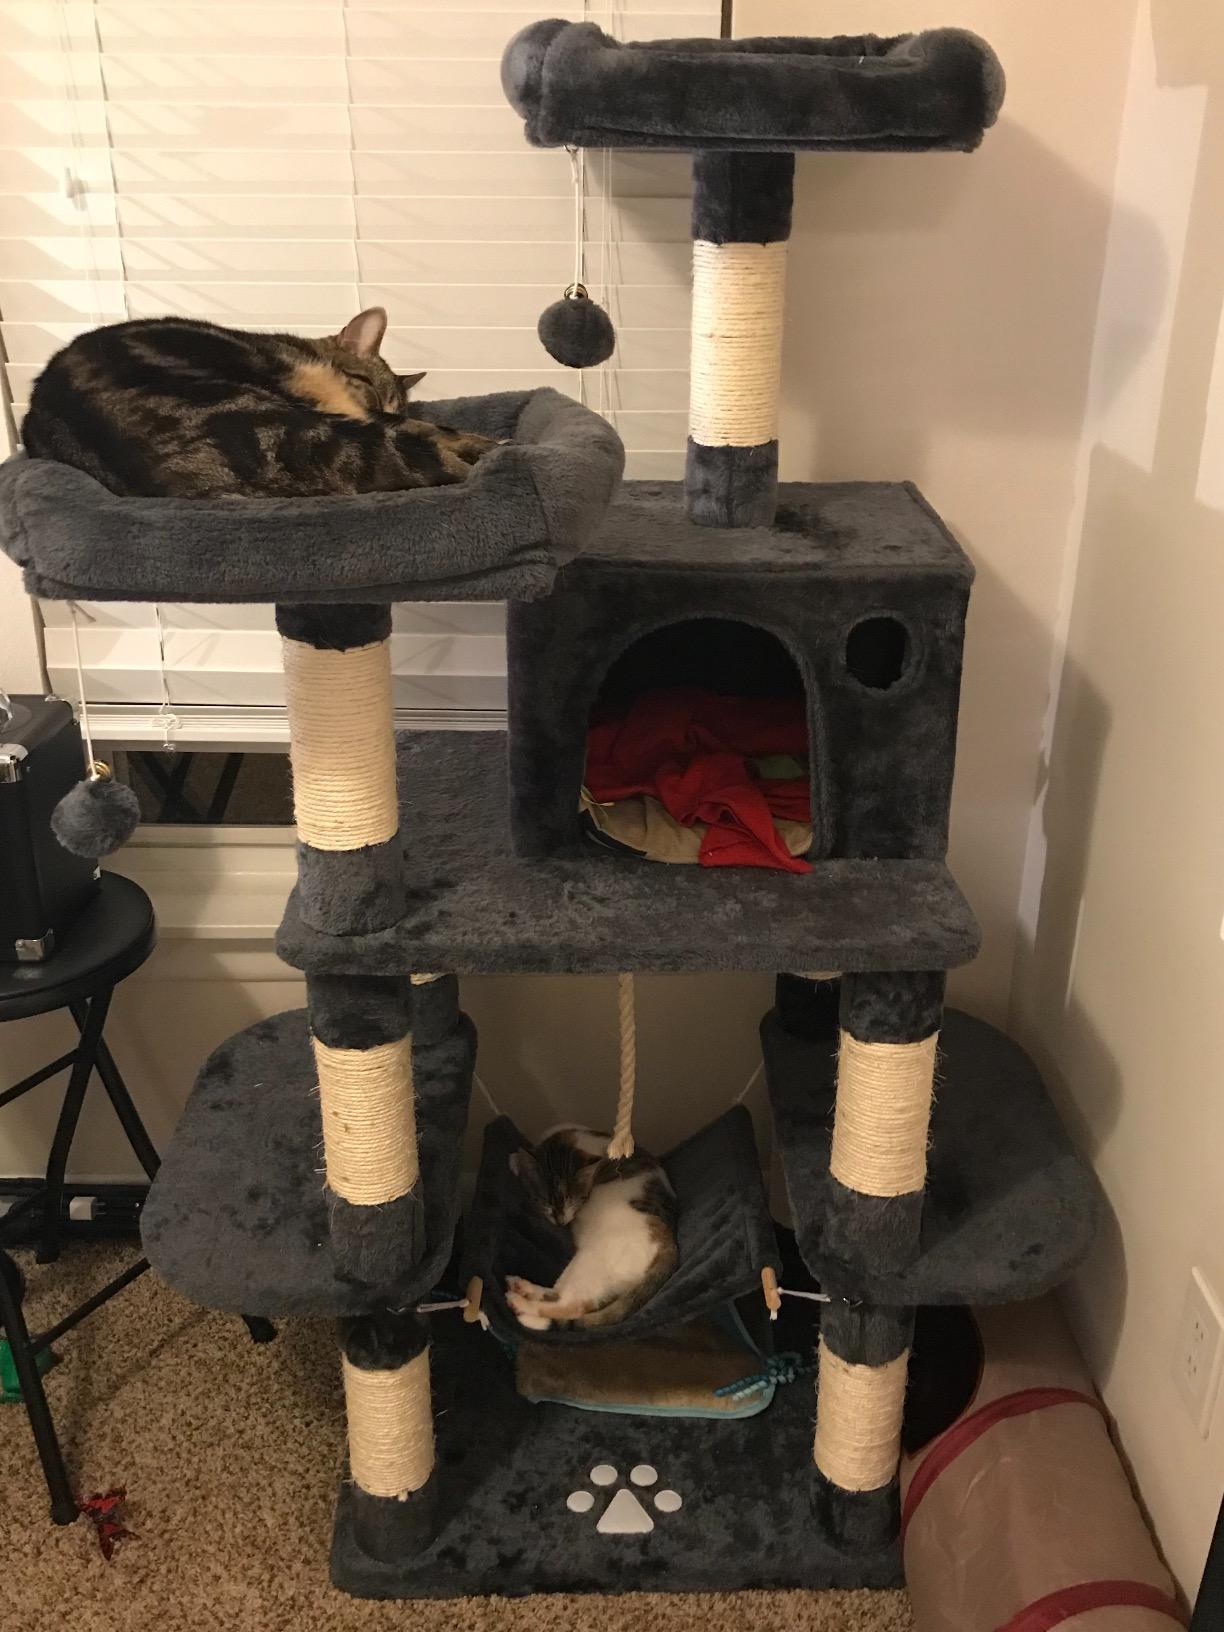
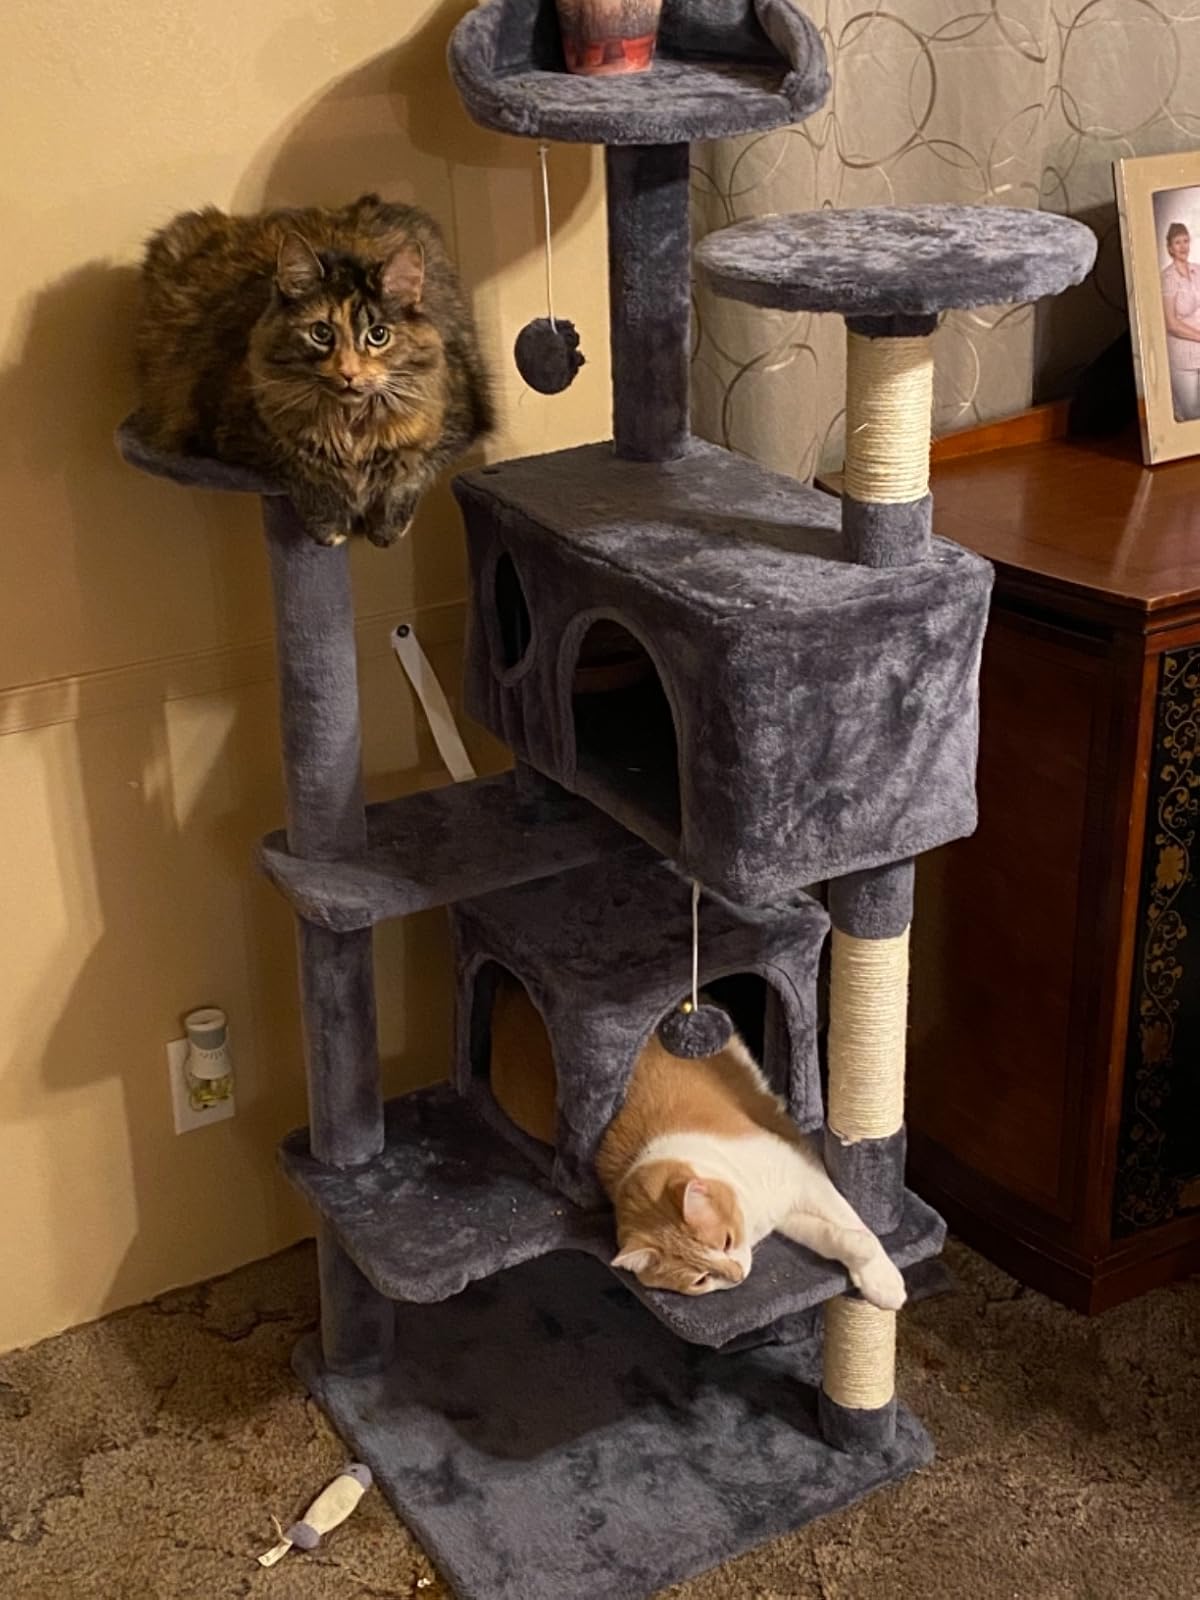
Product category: items_cat tree
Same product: no